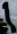
Number: 1